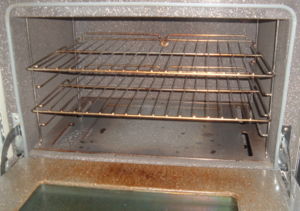
Rist
Ovn med bageriste
En rist er en gitterkonstruktion, oftest af metal eller kunststoffer, men ses også til visse formål fremstillet af træstave eller flettede kviste. En rist af reb eller andet blødt materiale, eller lavet af et tyndt materiale i forhold til det samlede areal, vil normalt kaldes et net.